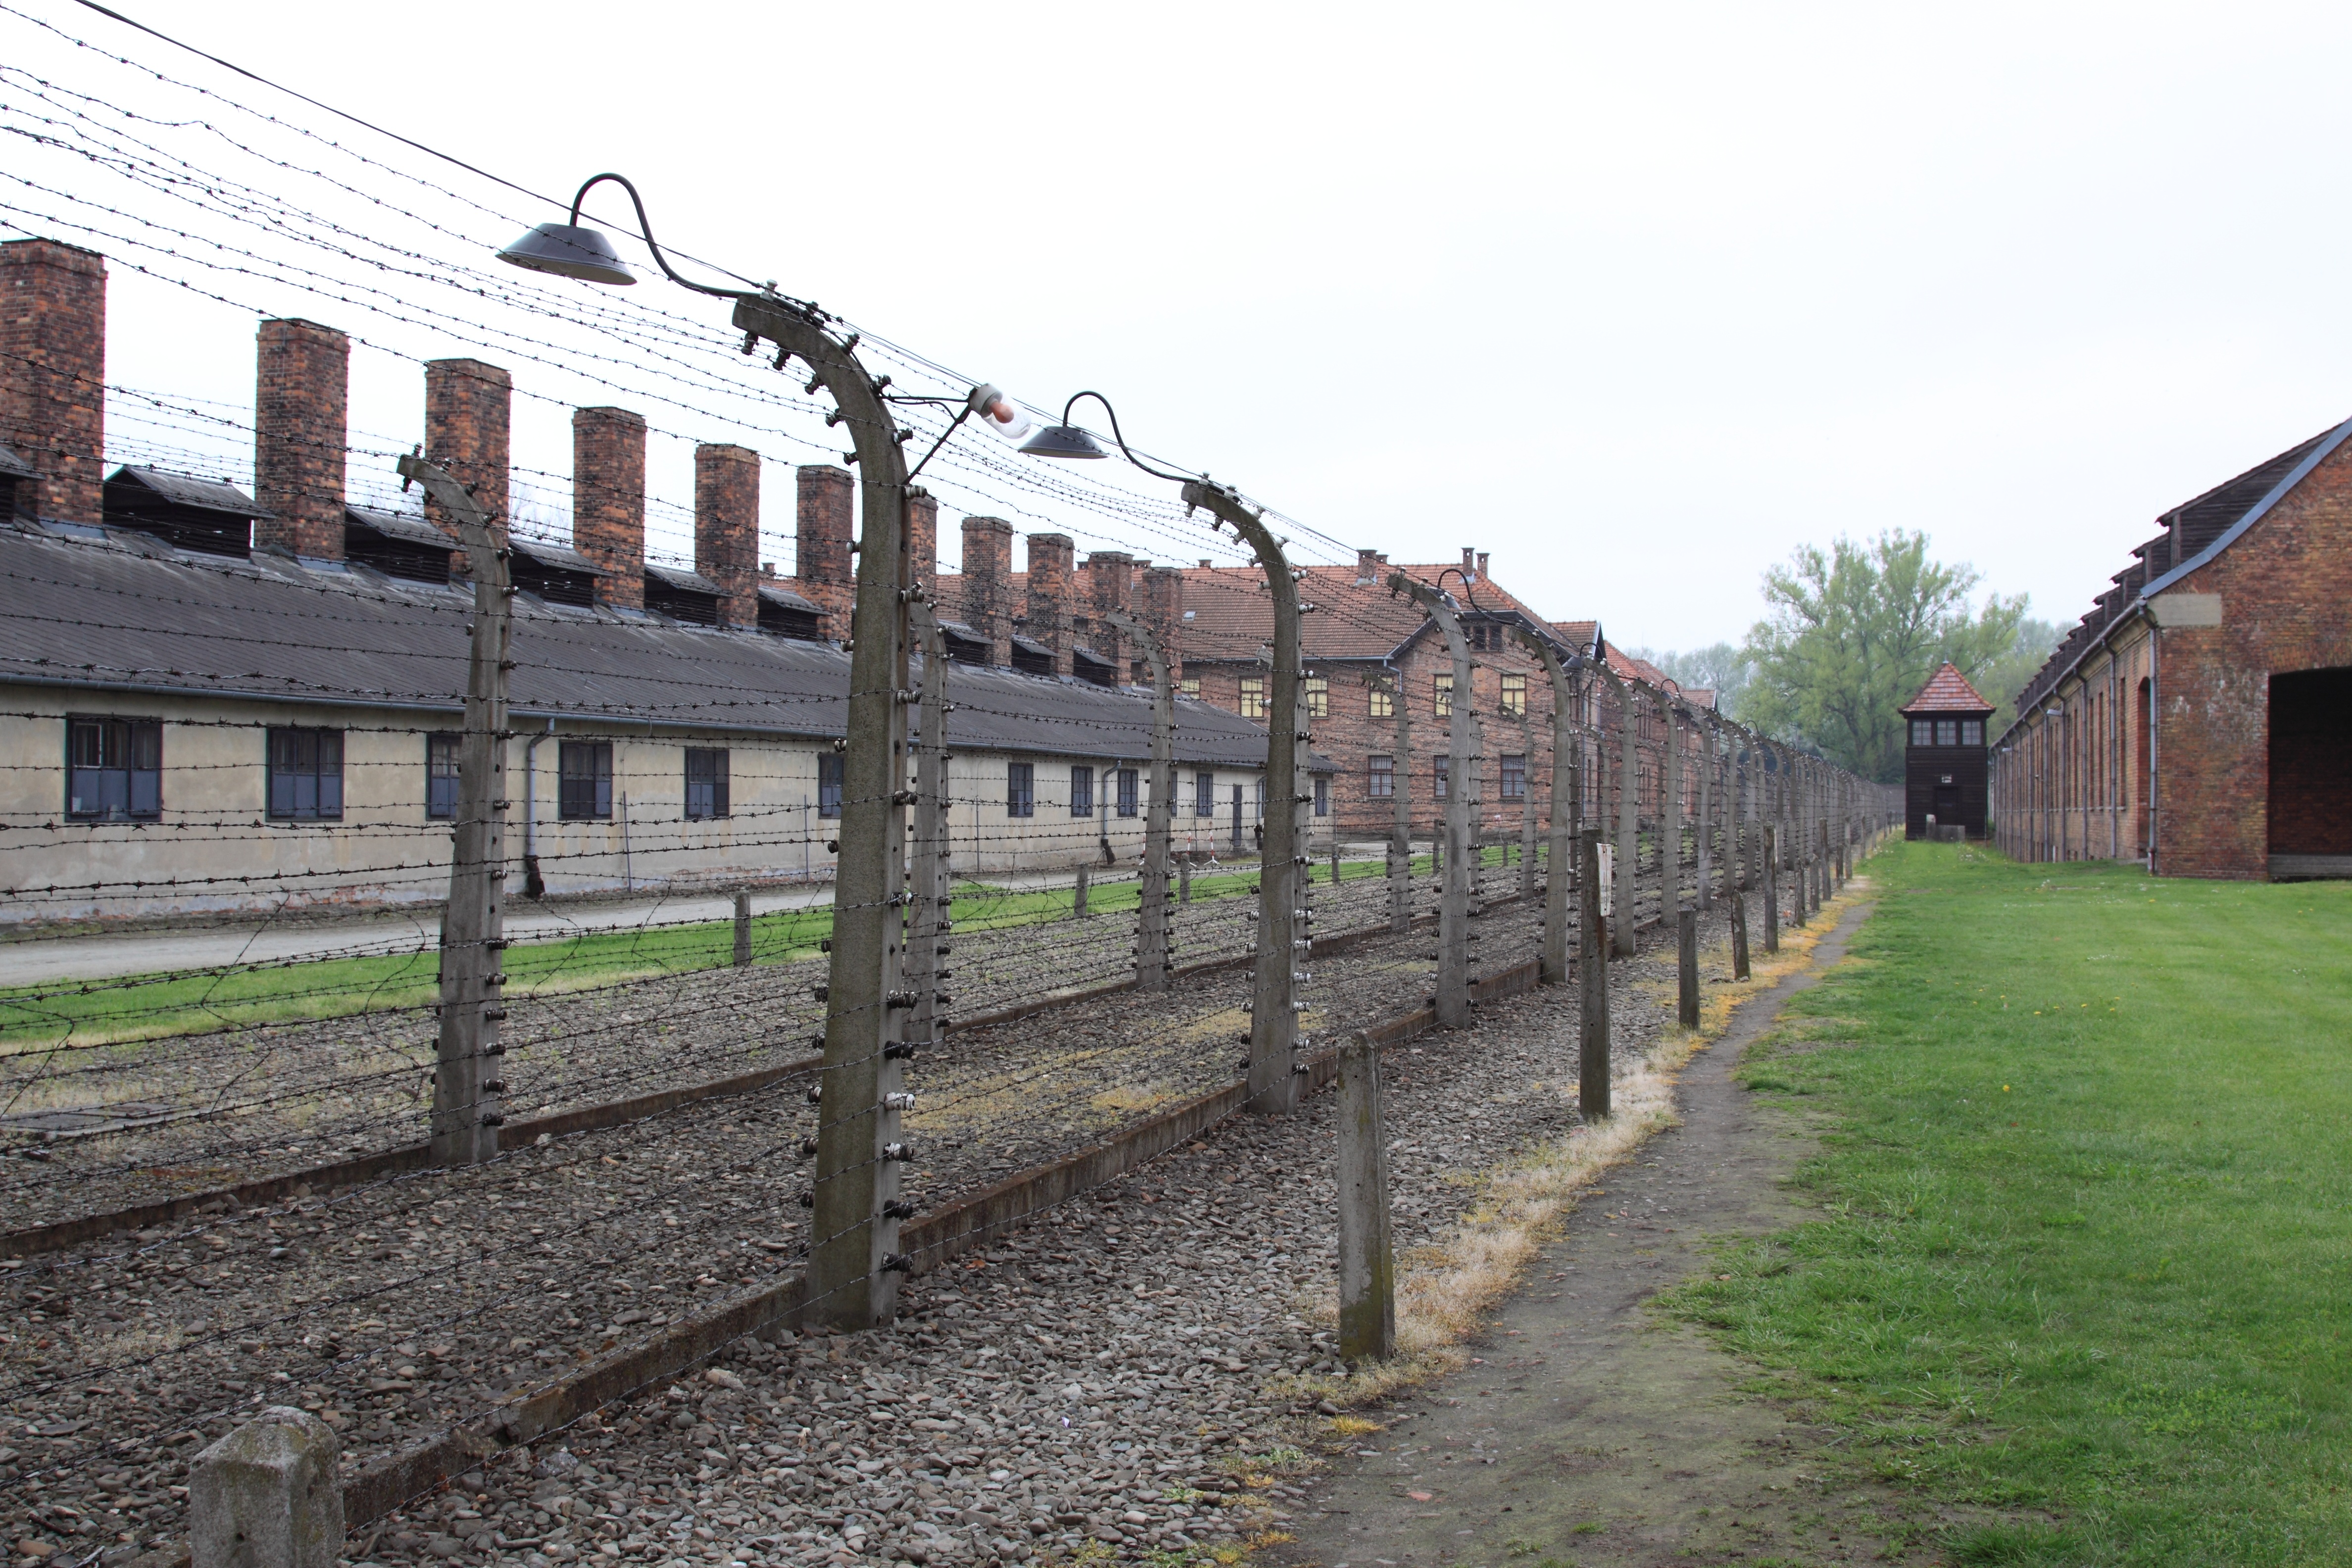
fence, track, wall, transport, property, waterway, poland, prison, auschwitz, nazism, rail transport, home fencing